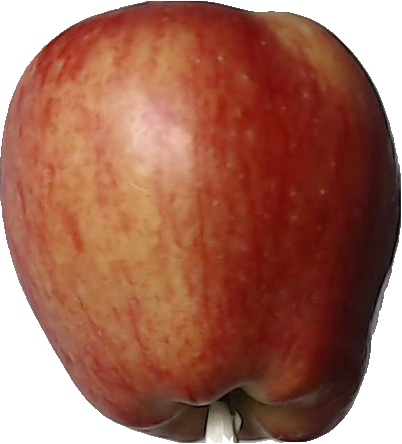
Label: apple_red_1